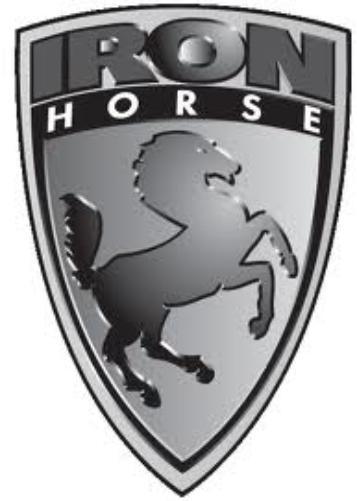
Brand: iron horse bicycles
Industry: Transportation